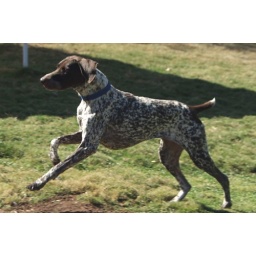
running around the training field